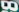
Number: 8